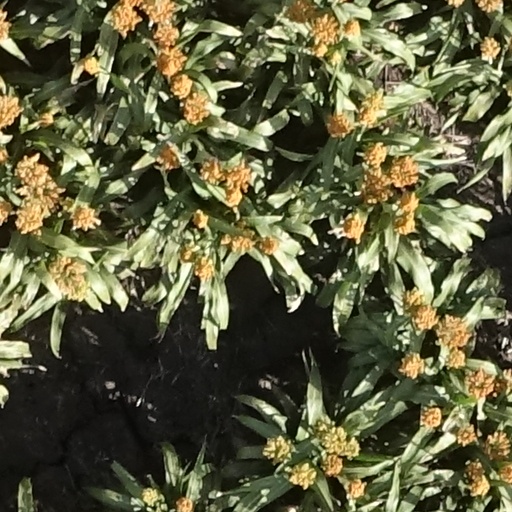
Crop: sorghum